Church of St Lawrence, Alton

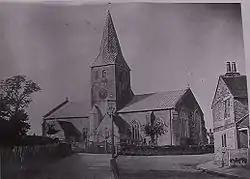
St Lawrence's after the renovation – an 1868 photograph

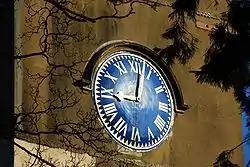
Turret clock installed in 1890

A ceremony marking the completion of the renovations was held on 16 April 1868, when the Bishop of Winchester reopened the church. Amongst the items that had been given to the church were a new font, a lectern (carved by Revd A. W. Deey), several new windows, and new seating for the chancel. The most notable addition was an organ, paid for by public subscription (at a cost of £850), and built by Messrs Speechly and Ingram. It was used until its rebuilding in 1966, and in 1898 a gas engine to power it was bought from Winchester Cathedral for £25. A permanent choir was also created, under the direction of Mr H. D. Newman, the organist. A number of other modifications to the church were made – a window was added to the tower and a staircase to the belfry, the west door was filled in with stone, and new pews installed – but, in Couper's words, "on the whole the restoration was carried out with restraint, and the interior of the Parish Church returned in essence very nearly to what it had been in the 15th century." The church now seated 816 people, compared with the 899 it seated before the restoration. To cater for the enlarged population of Alton, a new church was built (All Saints' Church) and the parish divided.